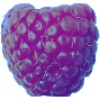
Label: Raspberry 1